United Nations Security Council Resolution 657

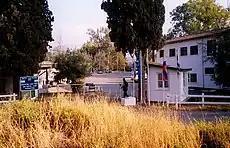
UNFICYP base

United Nations Security Council resolution 657, adopted unanimously on 15 June 1990, noted a report of the secretary-general that, due to the existing circumstances, the presence of the United Nations Peacekeeping Force in Cyprus (UNFICYP) would continue to be essential for a peaceful settlement. The council expressed its desire for all parties to support the ten-point agreement for the resumption of intercommunal talks, and asked the secretary-general to report back again before 30 November 1990, to follow the implementation of the resolution.